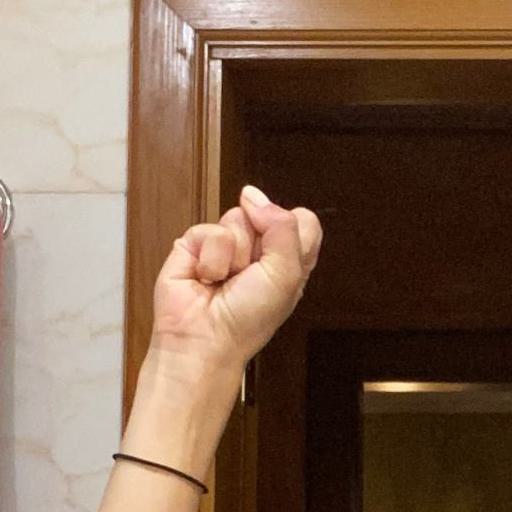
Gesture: fist